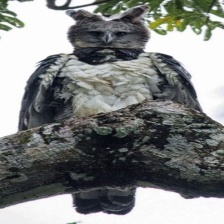
Species: HARPY EAGLE
Scientific name: HARPIA HARPYJA